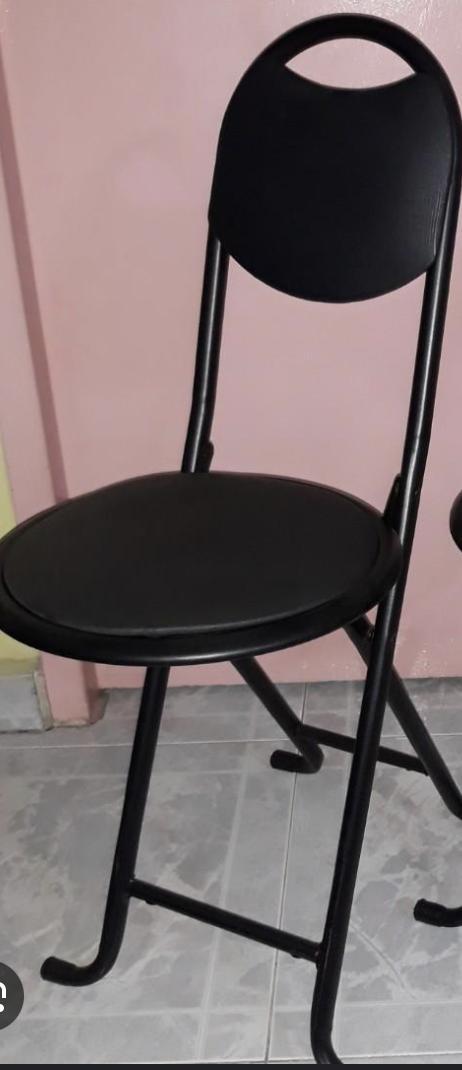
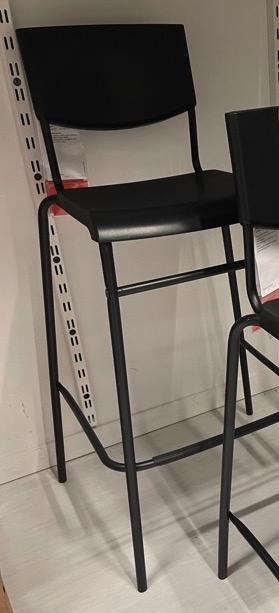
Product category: stool
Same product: no